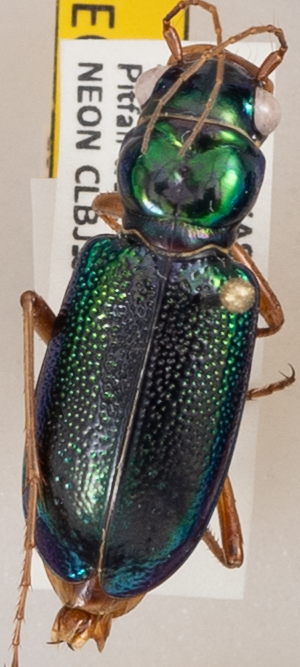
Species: Tetracha virginica
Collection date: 2019-08-14
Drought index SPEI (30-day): -0.476
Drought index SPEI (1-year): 1.45
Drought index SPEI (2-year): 0.47